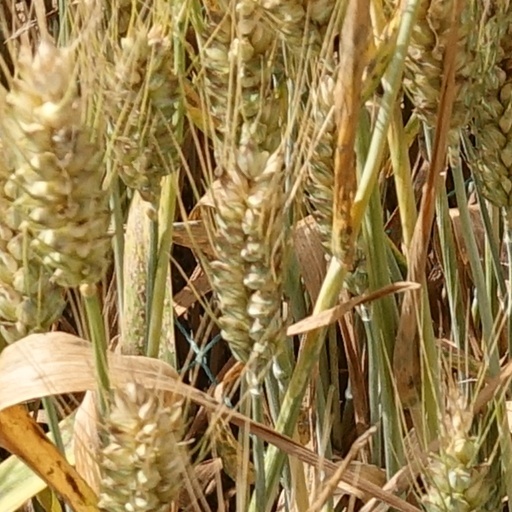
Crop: wheat